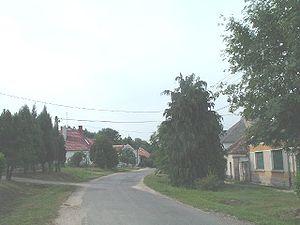
Tömörd est un village et une commune du comitat de Vas en Hongrie.